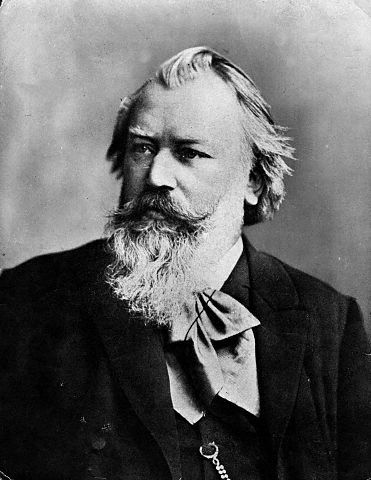
โยฮันเนิส บรามส์

โยฮันเนิส บรามส์ (; 7 พฤษภาคม ค.ศ. 1833 - 3 เมษายน ค.ศ. 1897) เป็นคีตกวีและวาทยกรชาวเยอรมัน หลายคนยกย่องเขาในฐานะทายาททางดนตรีของลูทวิช ฟัน เบทโฮเฟิน ซิมโฟนีบทแรกของเขาได้รับการยกย่องจาก ฮันส์ ฟ็อน บือโล ว่าเป็นซิมโฟนีบทที่ 10 ของเบทโฮเฟิน
ไฟล์:JohannesBrahms.jpg|thumb|250px|right|โยฮันเนิส บรามส์
== ชีวประวัติและผลงาน ==
บรามส์เกิดเมื่อวันที่ 7 พฤษภาคม ค.ศ. 1833 ที่นครฮัมบวร์คประเทศเยอรมนี
บิดาของบรามส์เป็นนักเล่นดับเบิลเบสและยังเป็นครูดนตรีคนแรกของเขาอีกด้วย บรามส์ได้แสดงให้เห็นถึงความสามารถมากอันโดดเด่นเกินวัย สนใจเครื่องดนตรีทุกประเภท ครูดนตรีคนสำคัญของเขาได้แก่เอดูอาร์ท มาคส์เซิน ได้สอนเขาอย่างตั้งอกตั้งใจ ด้วยความหวังที่ว่าเขาจะกลายเป็นนักเปียโนเอกในอนาคต โดยได้สอนเทคนิคการเล่นของโยฮัน เซบัสทีอัน บัค|บัค ว็อล์ฟกัง อมาเดอุส โมทซาร์ท|โมทซาร์ท และลูทวิช ฟัน เบทโฮเฟิน|เบทโฮเฟิน ซึ่งกลายเป็นที่จดจำของบรามส์ไปตลอด โดยมิได้ทำลายพรสวรรค์ทางการสร้างสรรค์ของศิษย์
ความสามารถทางการเล่นเปียโนของเขา ทำให้เขาได้เป็นนักดนตรีอาชีพครั้งแรกที่ผับแห่งหนึ่งในนครฮัมบวร์ค ตั้งแต่มีอายุเพียงสิบสามปี
ในปีค.ศ. 1853 บรามส์ออกตระเวนเปิดการแสดงกับเพื่อนนักไวโอลิน ชื่อแอแด แรเมญี ซึ่งทำให้เขามีโอกาสได้พบกับนักไวโอลินชื่อดังแห่งยุค โยเซ็ฟ โยอาคิม ผู้ซึ่งประทับใจฝีมือของบรามส์มาก และยังได้แนะนำให้เขาได้รู้จักกับฟรันทซ์ ลิสท์ และโดยเฉพาะอย่างยิ่งโรแบร์ท ชูมัน|ชูมัน กับภรรยา คลารา ชูมัน ซึ่งเขาได้สนิทสนมด้วยเป็นอย่างดี อิทธิพลของชูมันที่มีต่องานของบรามส์นั้นใหญ่หลวงนัก

ระหว่างปี ค.ศ. 1857 ถึง ค.ศ. 1859 เขาได้รับแต่งตั้งให้เป็นหัวหน้าคณะนักร้องประสานเสียงประจำวังของเจ้าชายแห่งเด็ทม็อลท์ ในช่วงเวลานี้เองที่เขาได้ประพันธ์เซเรเนดสำหรับวงดุริยางค์ขึ้นสองบท และคอนแชร์โตสำหรับเปียโนชื้นแรก
ในค.ศ. 1862 เขาได้เดินทางกลับสู่นครเวียนนา ชื่อเสียงในฐานะนักดนตรีของเขาเพิ่มขึ้น และได้รับการยกย่องให้เป็น "ทายาทดนตรีของเบทโฮเฟิน" เพลงสวดเรเควียมของเขาเป็นเครื่องพิสูจน์คำกล่าวนั้นได้เป็นอย่างดี
ในปีค.ศ. 1870 เขาได้พบกับวาทยกรฮันส์ ฟ็อน บือโล ผู้ซึ่งมีอุปการคุณต่องานดนตรีของบรามส์เป็นอย่างมากในภายหลัง
ในปีค.ศ. 1876 บรามส์แต่งซิมโฟนีบทแรกสำเร็จ ได้รับการขนานนามว่าเป็น "ซิมโฟนีบทที่ 10 ของเบทโฮเฟิน" ตามคำกล่าวของฮันส์ ฟ็อน บือโล|บือโล จากนั้นก็มีงานประพันธ์สำหรับวงดุริยางค์ตามมาจำนวนมาก ซิมโฟนีอีกสามบท คอนแชร์โตสำหรับไวโอลิน คอนแชร์โตหมายเลขสองสำหรับเปียโน จนกระทั่งถึงผลงานเอกในช่วงบั้นปลายชีวิต นั่นก็คือบทเพลงสำหรับแคลริเน็ต
งานของบรามส์ได้รับอิทธิพลหลากหลาย โดดเด่นด้วยศาสตร์แห่งเคานเตอร์พ็อยนต์และพอลิโฟนี ความงดงามของบทเพลงที่เขาประพันธ์อยู่ที่รูปแบบคลาสสิกที่ถูกแต่งแต้มด้วยความถวิลหาของยุคโรแมนติก แต่ก็มีเอกลักษณ์เฉพาะตัว สีสันทางดนตรีอันบรรเจิด ท่วงทำนองที่สร้างสรรค์ และจังหวะทำให้ประหลาดใจด้วยการสอดประสานกัน
เป็นผลงานส่วนตัวของบรามส์ที่เปี่ยมด้วยคุณภาพ ซึ่งเราอาจนึกว่าจะเข้าใจยากเมื่อแรกได้ยิน แต่เราก็จะเข้าถึงได้และขาดไม่ได้ในที่สุด
นับเป็นหนึ่งในคีตกวีคนสำคัญของประวัติศาสตร์ดนตรีตะวันตก ศพของโยฮันเนิส บรามส์ถูกฝังไว้ที่สุสานกลางแห่งนครเวียนนา ในส่วนของนักดนตรีคนสำคัญผู้ล่วงลับ
== ผลงานหลักๆ ==
=== สำหรับวงดุริยางค์ ===
* "เซเรเนด โอปุส 11 และโอปุส 16"
* "ซิมโฟนีหมายเลข 1 ในบันไดเสียง เอไมเนอร์ โอปุส 68"
* "ซิมโฟนีหมายเลข 2 ในบันไดเสียง ดีเมเจอร์ โอปุส 75"
* "ซิมโฟนีหมายเลข 3 ในบันไดเสียง เอเมเจอร์ โอปุส 90"
* "ซิมโฟนีหมายเลข 4 ในบันไดเสียง อีไมเนอร์ โอปุส 98"
* "เพลงโหมโรง "อะคาเดมิก เฟสติวัล" โอปุส 81"
* "เพลงโหมโรง "ทราจิก" โอปุส 81"
* "วาริเอชั่นจากทำนองของไฮเดิน โอปุส 56"
* "ฮังกาเรียน แดนซ์"
=== คอนแชร์โต ===
* "คอนแชร์โตสำหรับเปียโน หมายเลข 1 โอปุส 15"
* "คอนแชร์โตสำหรับเปียโน หมายเลข 2 โอปุส 83"
* "คอนแชร์โตสำหรับไวโอลิน โอปุส 77"
* "ดัลเบิ้ลคอนแชร์โตสำหรับไวโอลิน และเชลโล่ โอปุส 102"
=== เชมเบอร์มิวสิก ===
* "ควินเต็ต สำหรับแคลริเน็ตและเครื่องสาย โอปุส 115"
* "ทริโอ สำหรับ แคลริเน็ต เชลโล่ และเปียโน โอปุส 114"
* "เซ็กเต็ตสำหรับเครื่องสาย หมายเลข 1 โอปุส 18"
* "เซ็กเต็ตสำหรับเครื่องสาย หมายเลข 2 โอปุส 36"
* "โซนาต้าสำหรับแคลริเน็ตและเปียโน โอปุส 120"
* "โซนาต้าสำหรับไวโอลินและเปียโน โอปุสที่ 100 โอปุส 108"
* "โซนาต้าสำหรับเชลโล่และเปียโน หมายเลข 2 โอปุส 99"
* "ควินเต็ตสำหรับเครื่องสาย หมายเลข 1 โอปุส 88"
* "ควินเต็ตสำหรับเครื่องสาย หมายเลข 2 โอปุส 111"
* "ควอร์เต็ตสำหรับเครื่องสาย หมายเลข 1 และหมายเลข 2 โอปุส 51"
* "ควอร์เต็ตสำหรับเครื่องสาย หมายเลข 3 โอปุส 67"
* "ควอร์เต็ตสำหรับเปียโนและเครื่องสาย หมายเลข 1 โอปุส 25 หมายเลข 2 โอปุส 26 และหมายเลข 3 โอปุส 60"
=== ดนตรีขับร้อง ===
* ""เยอรมัน" เรเควียม โอปุส 45"
* "Magelone Romanzen" " (เพลงโรแมนซ์สิบห้าบท) โอปุส 33" ; "Zigeurnerlieder" " (เพลงร้องยิปซี) ", "Volskieder" " (เพลงพื้นบ้าน) "
* "Rinaldo โอปุส 50"
* "เพลงขับร้องสี่บท โอปุส 121"
* "แรพโซดี้สำหรับ นักร้องเสียงอัลโต้ และวงดุริยางค์ โอปุส 53"
* "เพลงอื่น ๆ อีกมากมาย"
=== ดนตรีสำหรับเปียโน ===
บรามส์ ได้แต่งเพลงบรรเลงเปียโนไว้เพียง 12 ชิ้น จากแคตตาล็อกผลงานทั้งหมดรวมกว่า 122 ชิ้น
* "โซนาต้าสำหรับเปียโน หมายเลข 1 โอปุส 1"
* "โซนาต้าสำหรับเปียโน หมายเลข 3 ในบันไดเสียง เอฟไมเนอร์ โอปุส 5"
* "บัลลาร์ดสำหรับเปียโน โอปุส 10"
* "วาริเอชั่น กับ ฟิวก์ จากทำนองเพลงของไฮเดิ้น โอปุส 24"
* "วาริเอชั่น กับ ฟิวก์ จากทำนองเพลงของปากานีนี โอปุส 35"
* "วอลซ์ 16 บท โอปุส 39"
* "แรพโซดี้ โอปุส 76"
* "แรพโซดี้สำหรับเปียโน โอปุส 79"
* "บทเพลงสำหรับเปียโน โอปุส 116 และโอปุส 117"
* "บทเพลงหกชิ้นสำหรับเปียโน โอปุส 118 และ 119"
บรามส์ยังได้ประพันธ์เพลงจำนวนหนึ่งไว้สำหรับบรรเลงด้วยเปียโนสี่มือ :
* ฮังกาเรียน แดนซ์ 21 บท ไฟล์:Johannes_Brahms_-_Ungarischer_Tanz_5_g-moll.ogg|ฟัง
== ผู้ถ่ายทอดผลงานของบรามส์ที่มีชื่อเสียง ==
* วาทยากร : Carl Schuricht, Bruno Walter, Karel Ančerl, Wilhelm Furtwängler, Arturo Toscanini, Claudio Abbado, Herbert von Karajan
* นักเปียโน : Wilhelm Backhaus, Julius Katchen, Claudio Arrau, Rudolf Serkin, Maurizio Pollini, Radu Lupu
* นักไวโอลิน : Ginette Neveu, Nathan Milstein, Christian Ferras, Josef Suk, Itzhak Perlman
* เชมเบอร์มิวสิก : วงควอร์เต็ต แห่ง Wienerkonzerthaus, วงบุชส์ควอร์เต็ต วงบูดาเปสต์ควอร์เต็ต วงอมาดิอุส ควอร์เต็ต, วงอัลบัน แบร์กควอร์เต็ต
* นักร้องเดี่ยว : Kathleen Ferrier, Hans Hotter, Dietrich Fischer-Dieskau, Jorge Chaminé, Thomas Quastoff, Alexander Kipnis
== แหล่งข้อมูลอื่น ==
* เกี่ยวกับบรามส์ (ภาษาอังกฤษ)
* แคตตาล็อกผลงานของบรามส์ฉบับสมบูรณ์ (ภาษาฝรั่งเศส)
* Classic Cat - Brahms mp3s
หมวดหมู่:คีตกวีชาวเยอรมัน
หมวดหมู่:บุคคลจากฮัมบวร์ค
หมวดหมู่:ผู้ได้รับพัวร์เลอเมรีท (ชั้นพลเรือน)